Washington Glass School

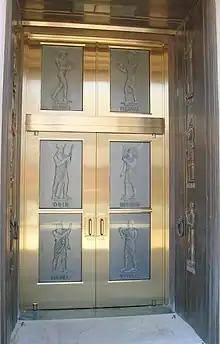
Monumental Glass Doors at Library of Congress John Adams Building.

The public art commission for artwork at the entrance to the Laurel Branch Library was awarded to the Washington Glass Studio in 2016. The high glass-and-steel sculpture was made involving the surrounding community and library groups. In a series of glass-making workshops, images of books and stories, education and learning, and shared aspirations were created at the Washington Glass School to be incorporated into the internally illuminated tower. In 2023, a second piece of public art for the Prince George's County Memorial Library system, "Reading the Waters," a fused glass mural, was installed at the Bladensburg Branch Library as part of the facility's renovation.